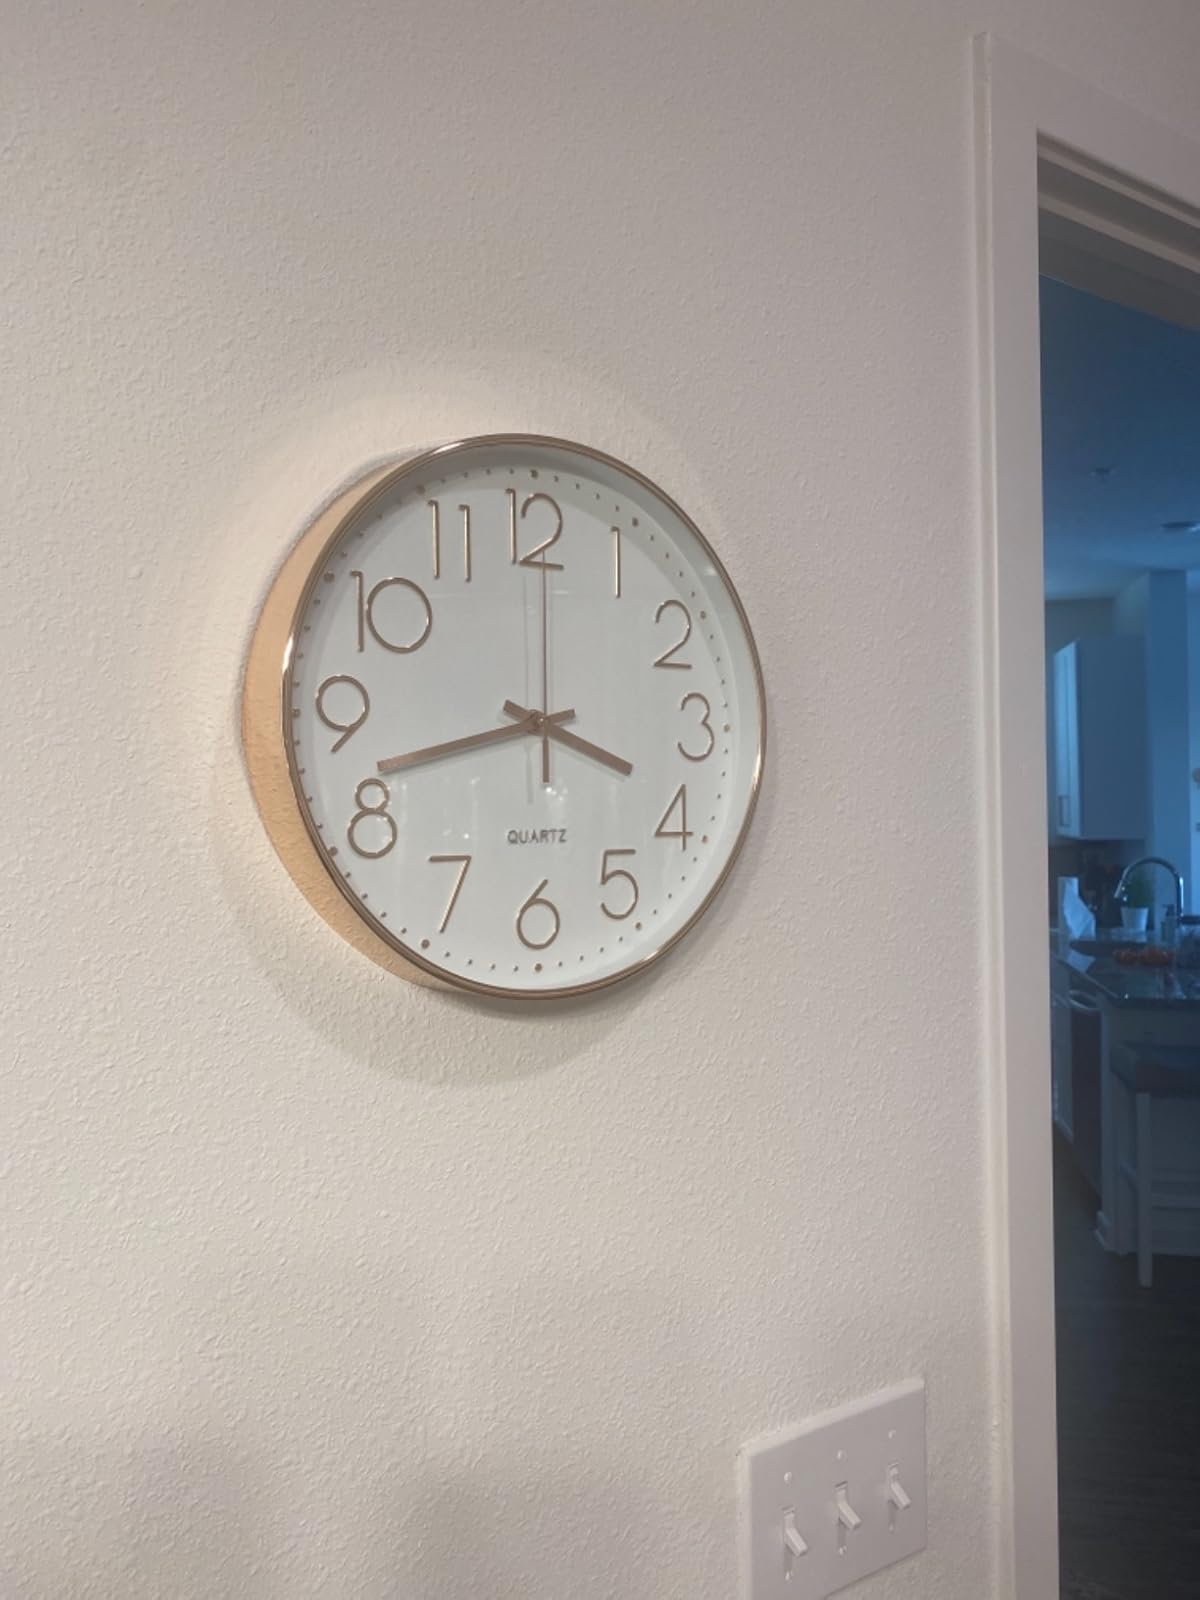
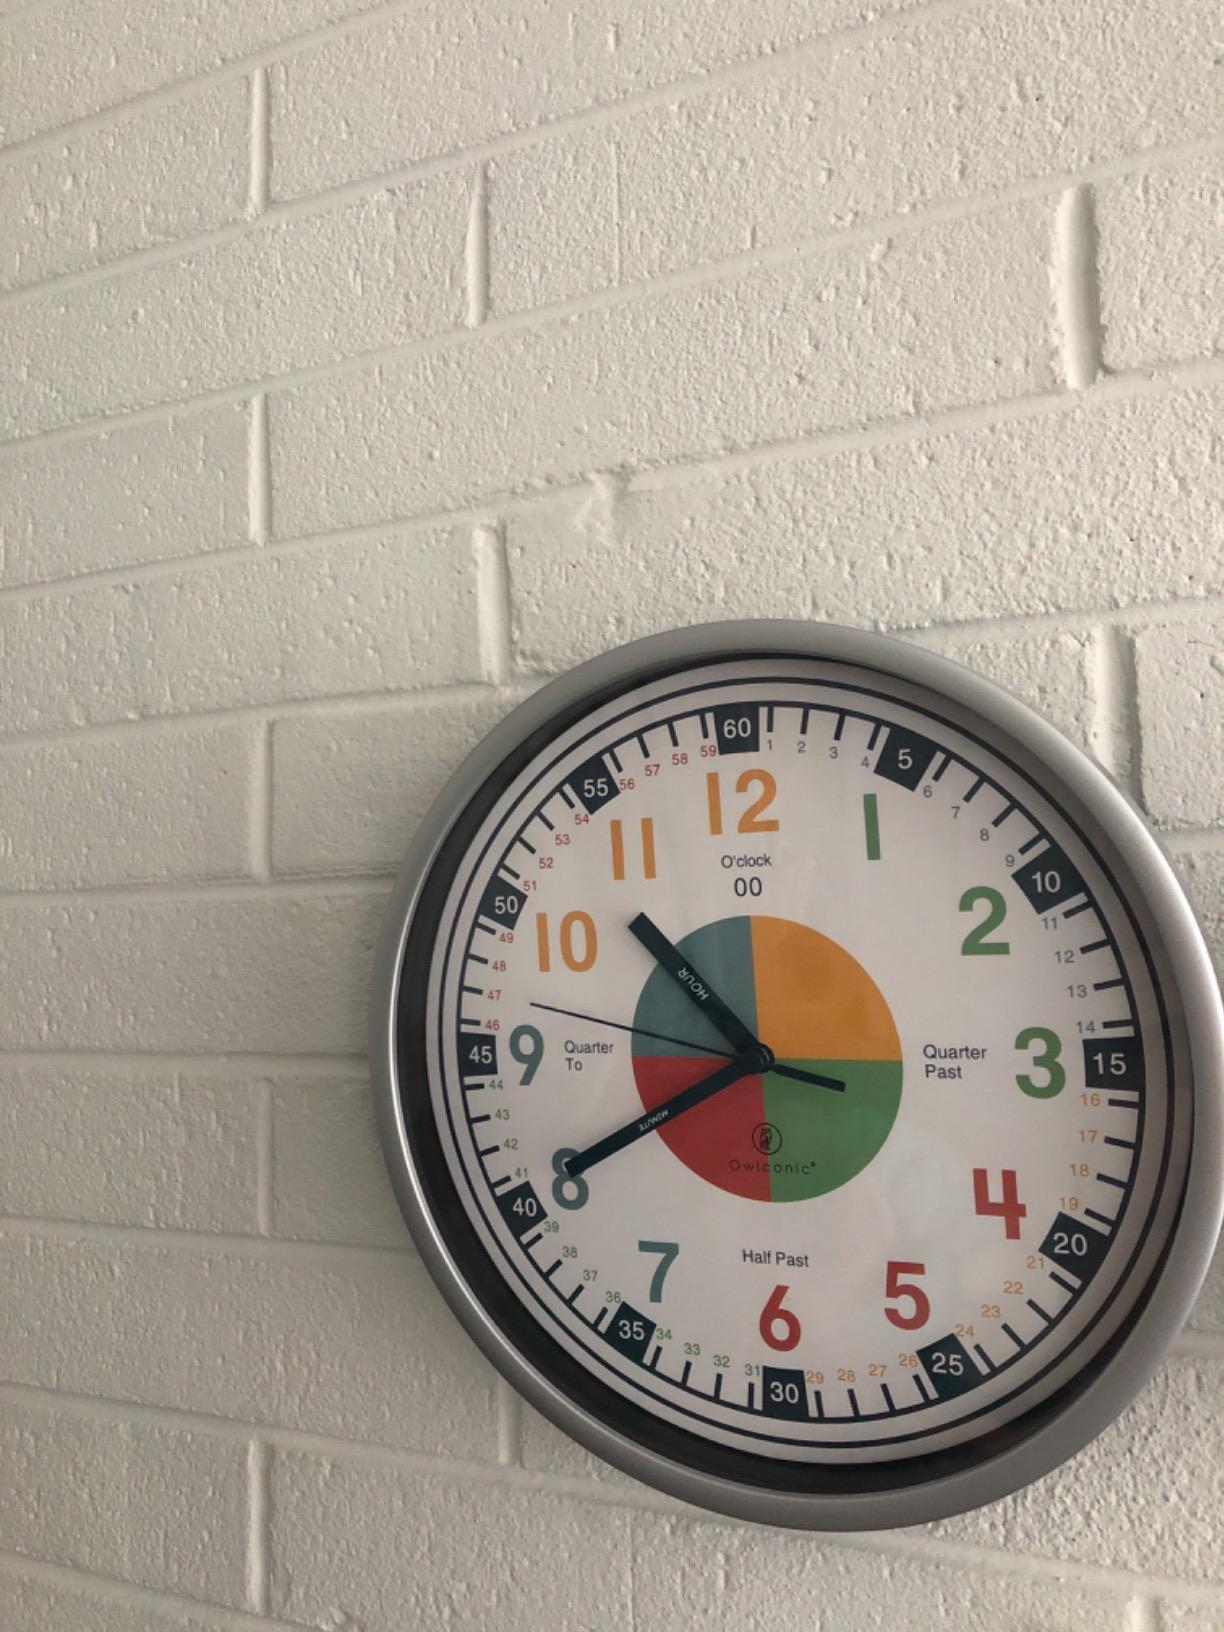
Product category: clock
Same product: no